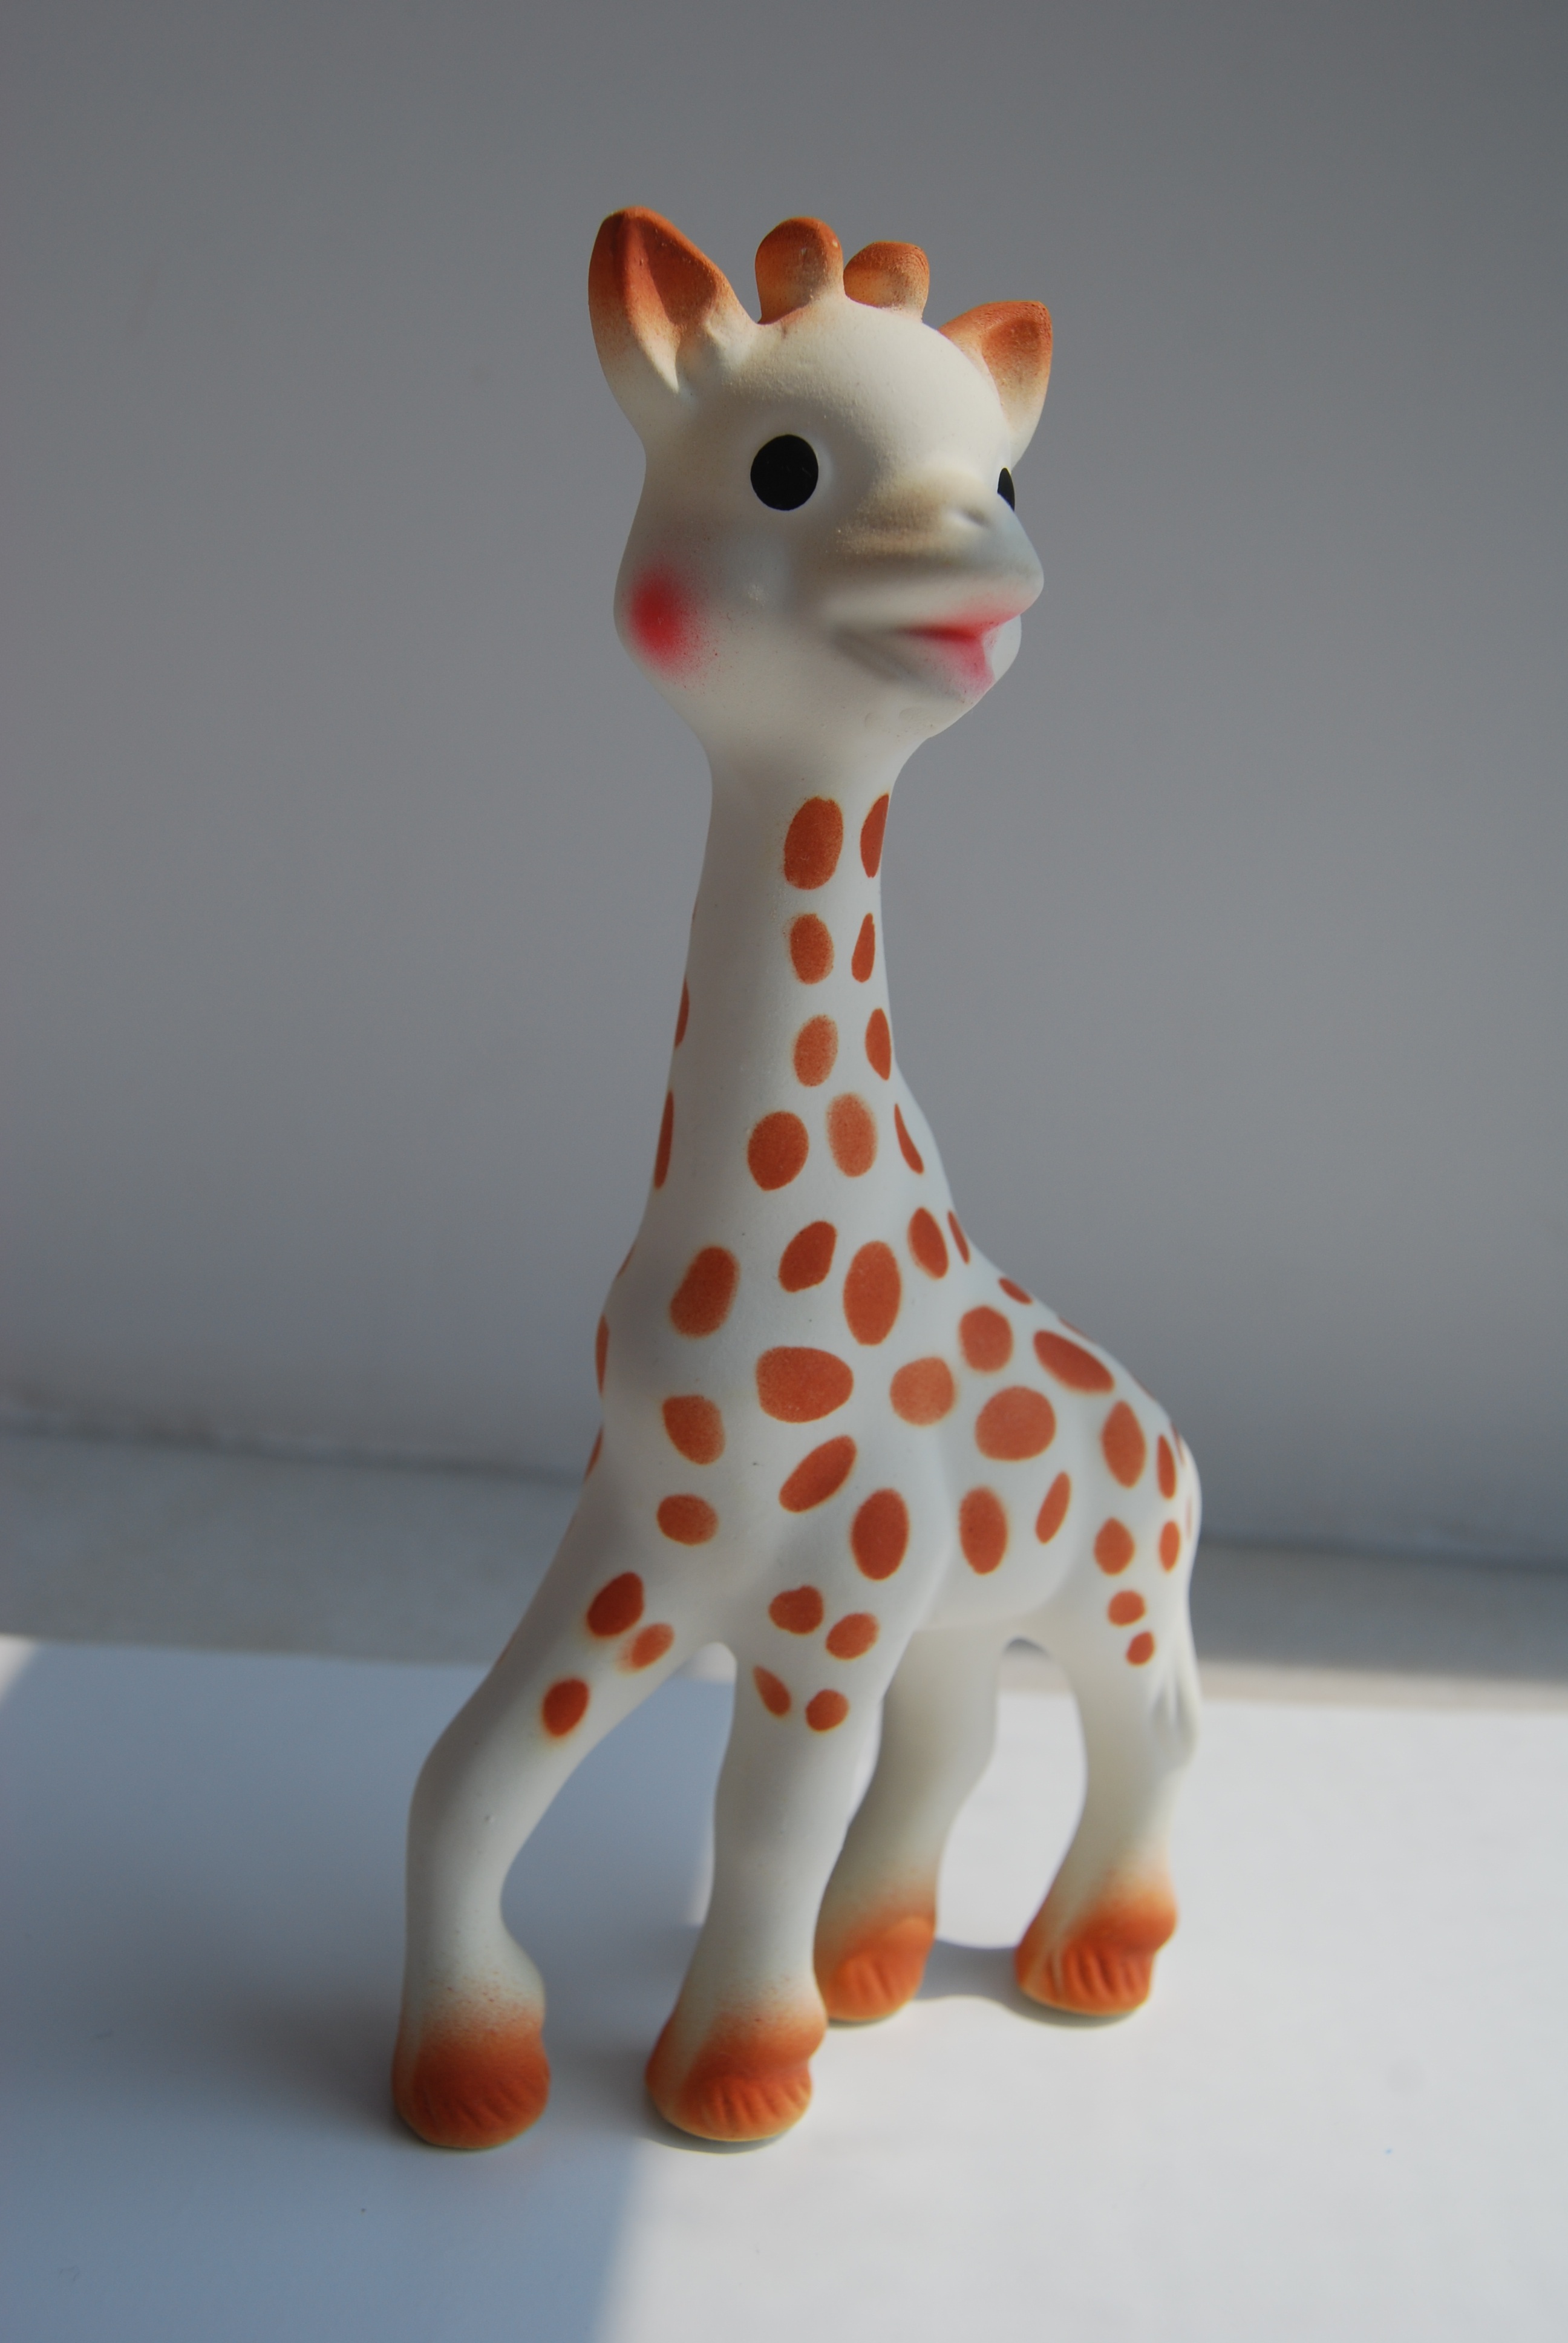
ceramic, mammal, toy, giraffe, figurine, toys, vertebrate, giraffidae, stuffed toy, sophie, teethers, baby products